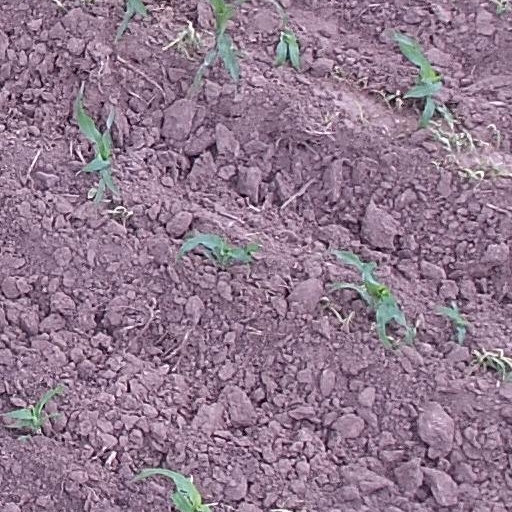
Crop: maize; corn